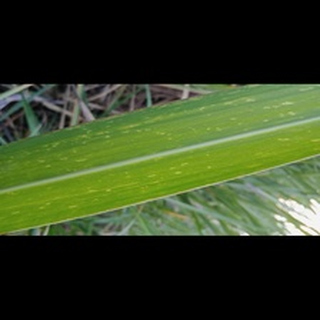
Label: sugarcane_mosaic